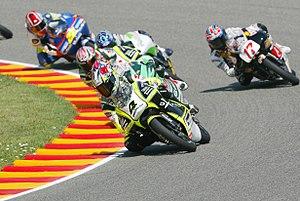
Lucio Cecchinello en bagarre pour la victoire lors du Grand Prix d'Italie 2003